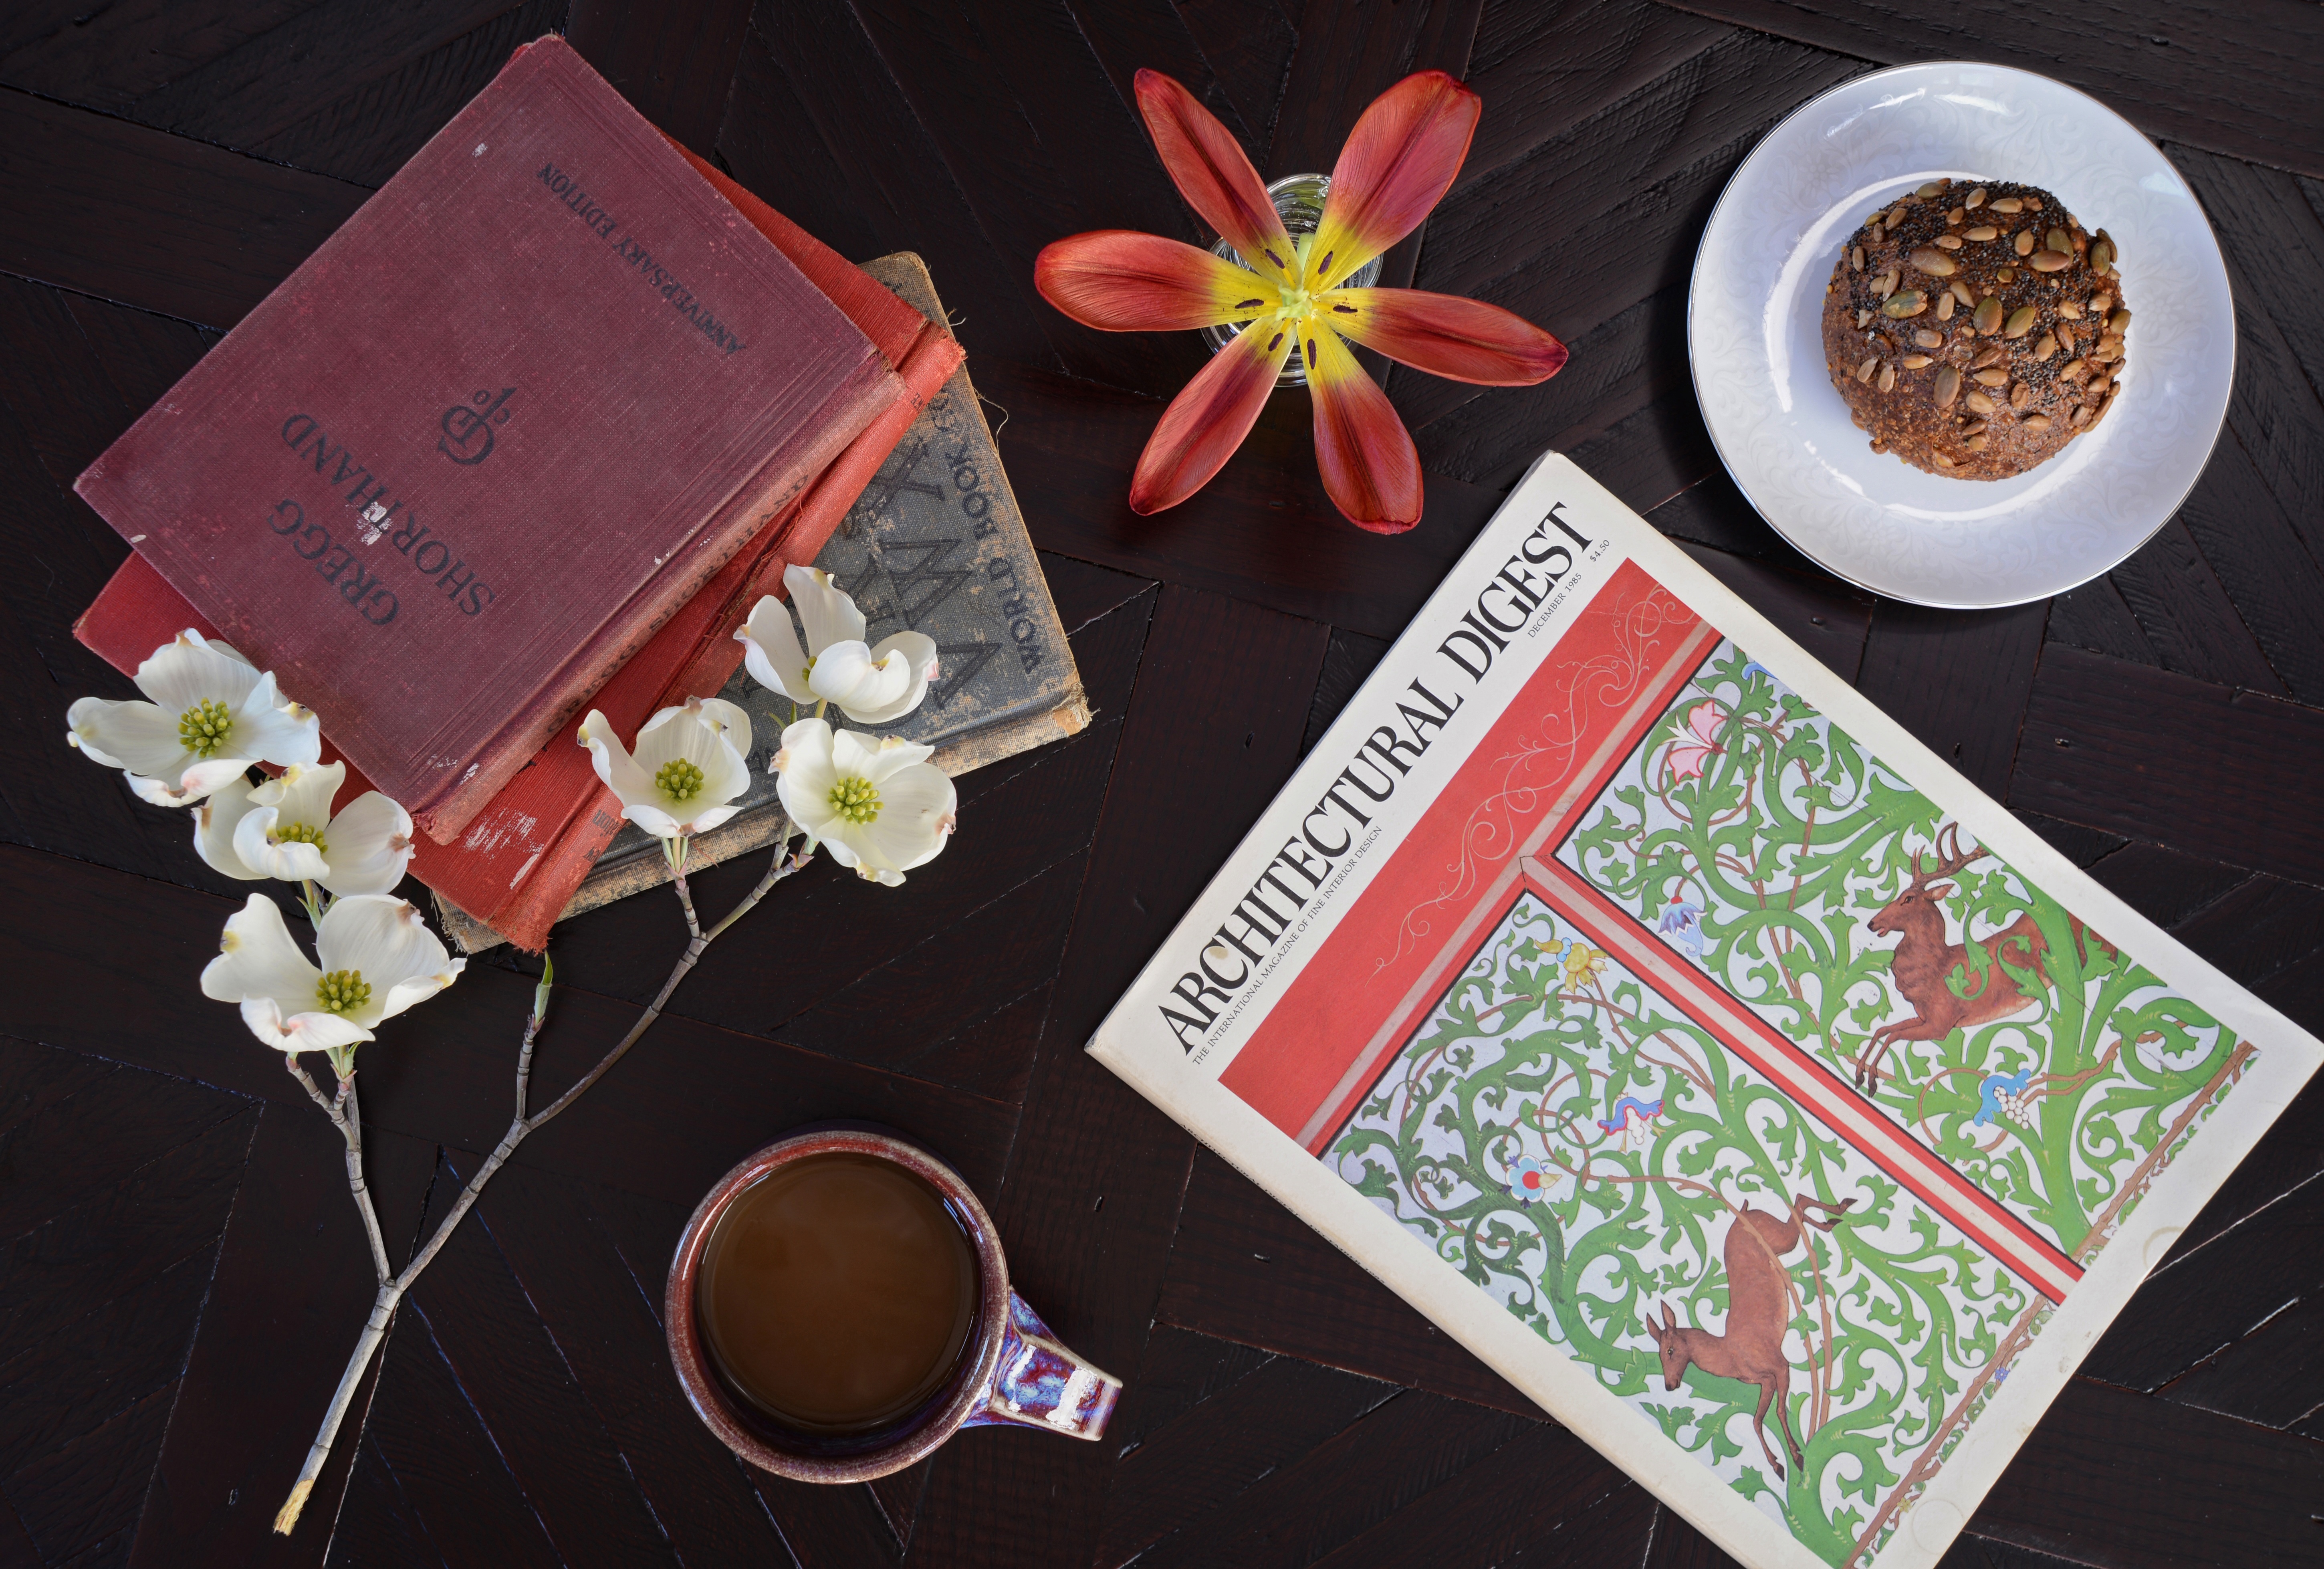
flower, art